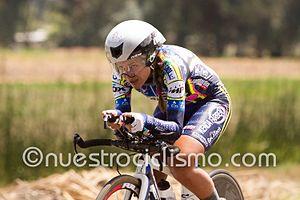
L'équipe cycliste SC Michela Fanini est une équipe cycliste féminine italienne. Elle a son siège à Lunata Capannori près de Lucques en Toscane. Elle a été créée en 1999 par Brunello et Piero Fanini en mémoire de la fille du premier : Michela Fanini, coureuse professionnelle italienne décédée d'un accident de la route.